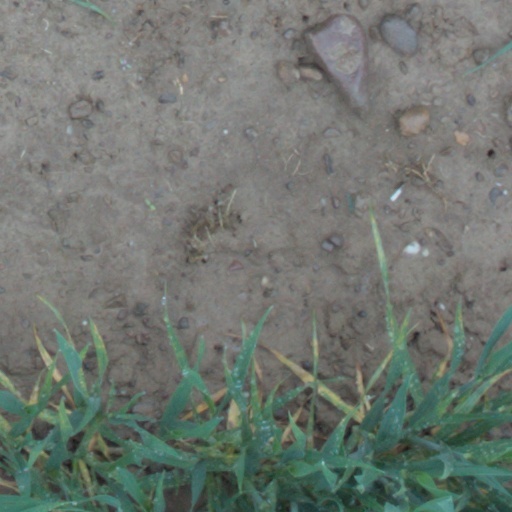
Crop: wheat